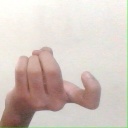
अक्षर: ज